Pixelation

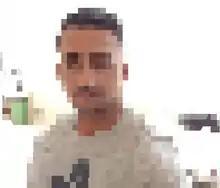
Pixelated image of a face

In computer graphics, pixelation (also spelled pixellation in British English) is caused by displaying a bitmap or a section of a bitmap at such a large size that individual pixels, small single-colored square display elements that comprise the bitmap, are visible. Such an image is said to be ( in the UK).